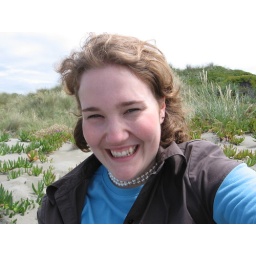
1-11 sand dunes by the beach